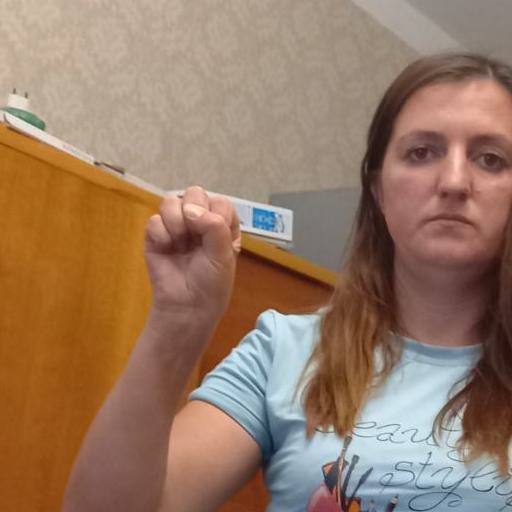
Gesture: fist